Battle of Aylesford

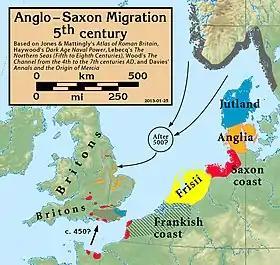
Anglo-Saxon Migration in the 5th century

The Battle of Aylesford or Epsford was fought between Britons and Anglo-Saxons recorded in the "Anglo-Saxon Chronicle" and the "Historia Brittonum". Both sources concur that it involved the Anglo-Saxon leaders Hengist and Horsa on one side and the family of Vortigern on the other, but neither says who won the battle. It was fought near Æglesthrep, presumed to be Aylesford, in Kent.